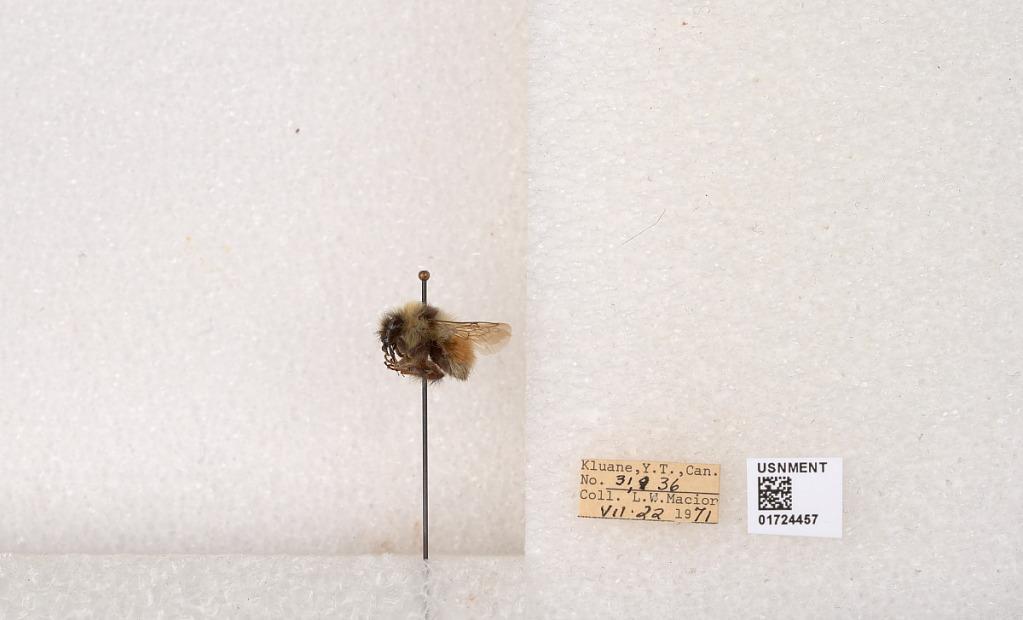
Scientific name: Bombus (Pyrobombus) sylvicola Kirby
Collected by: L. Macior
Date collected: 1971-7-22
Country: Canada
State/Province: Yukon Territory
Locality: Kluane National Park and Reserve
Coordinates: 60.7493, -139.504